Punch-up in Piešťany

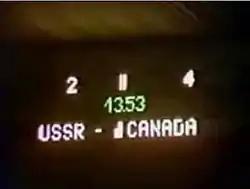
The scoreboard in the darkened arena showing Canada leading 4–2

The brawl began after a face-off as Shesterikov collided with Everett Sanipass with 6:07 left in the second period, resulting in a fight between the two. Soviet player Pavel Kostichkin also levelled a two-handed slash at Fleury, leading to another fight. These initial altercations quickly escalated into a line brawl involving all skaters on the ice for both teams. Returning from a commercial break, Canadian commentator Don Wittman understated the severity of the fighting by saying "well, we had a real skirmish just moments ago following a face-off." Evgeny Davydov was the first player from either team to leave his bench to join the melee, prompting all players from both teams to leave their benches.